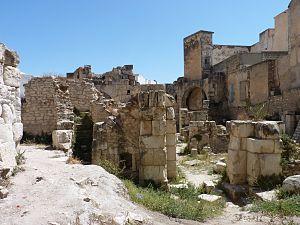
Sicca est une cité antique mentionnée par Polybe dans ses Histoires et par Salluste dans la Guerre de Jugurtha. La plupart des historiens la situent sur le site de l'actuelle ville du Kef, dans le nord de la Tunisie, qui s'appellera d'ailleurs plus tard Sicca Veneria et Colonia Iulia Veneria Cirta Nova. Pour d'autres chercheurs, le site de Sicca serait toujours inconnu puisque la ville du Kef occuperait le site de Cirta, la capitale de la Numidie. Cette controverse est connue sous le nom de problème de Cirta.